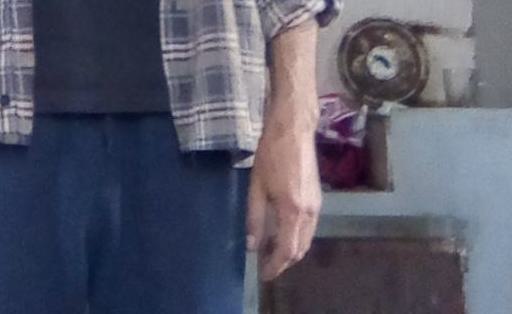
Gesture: no_gesture